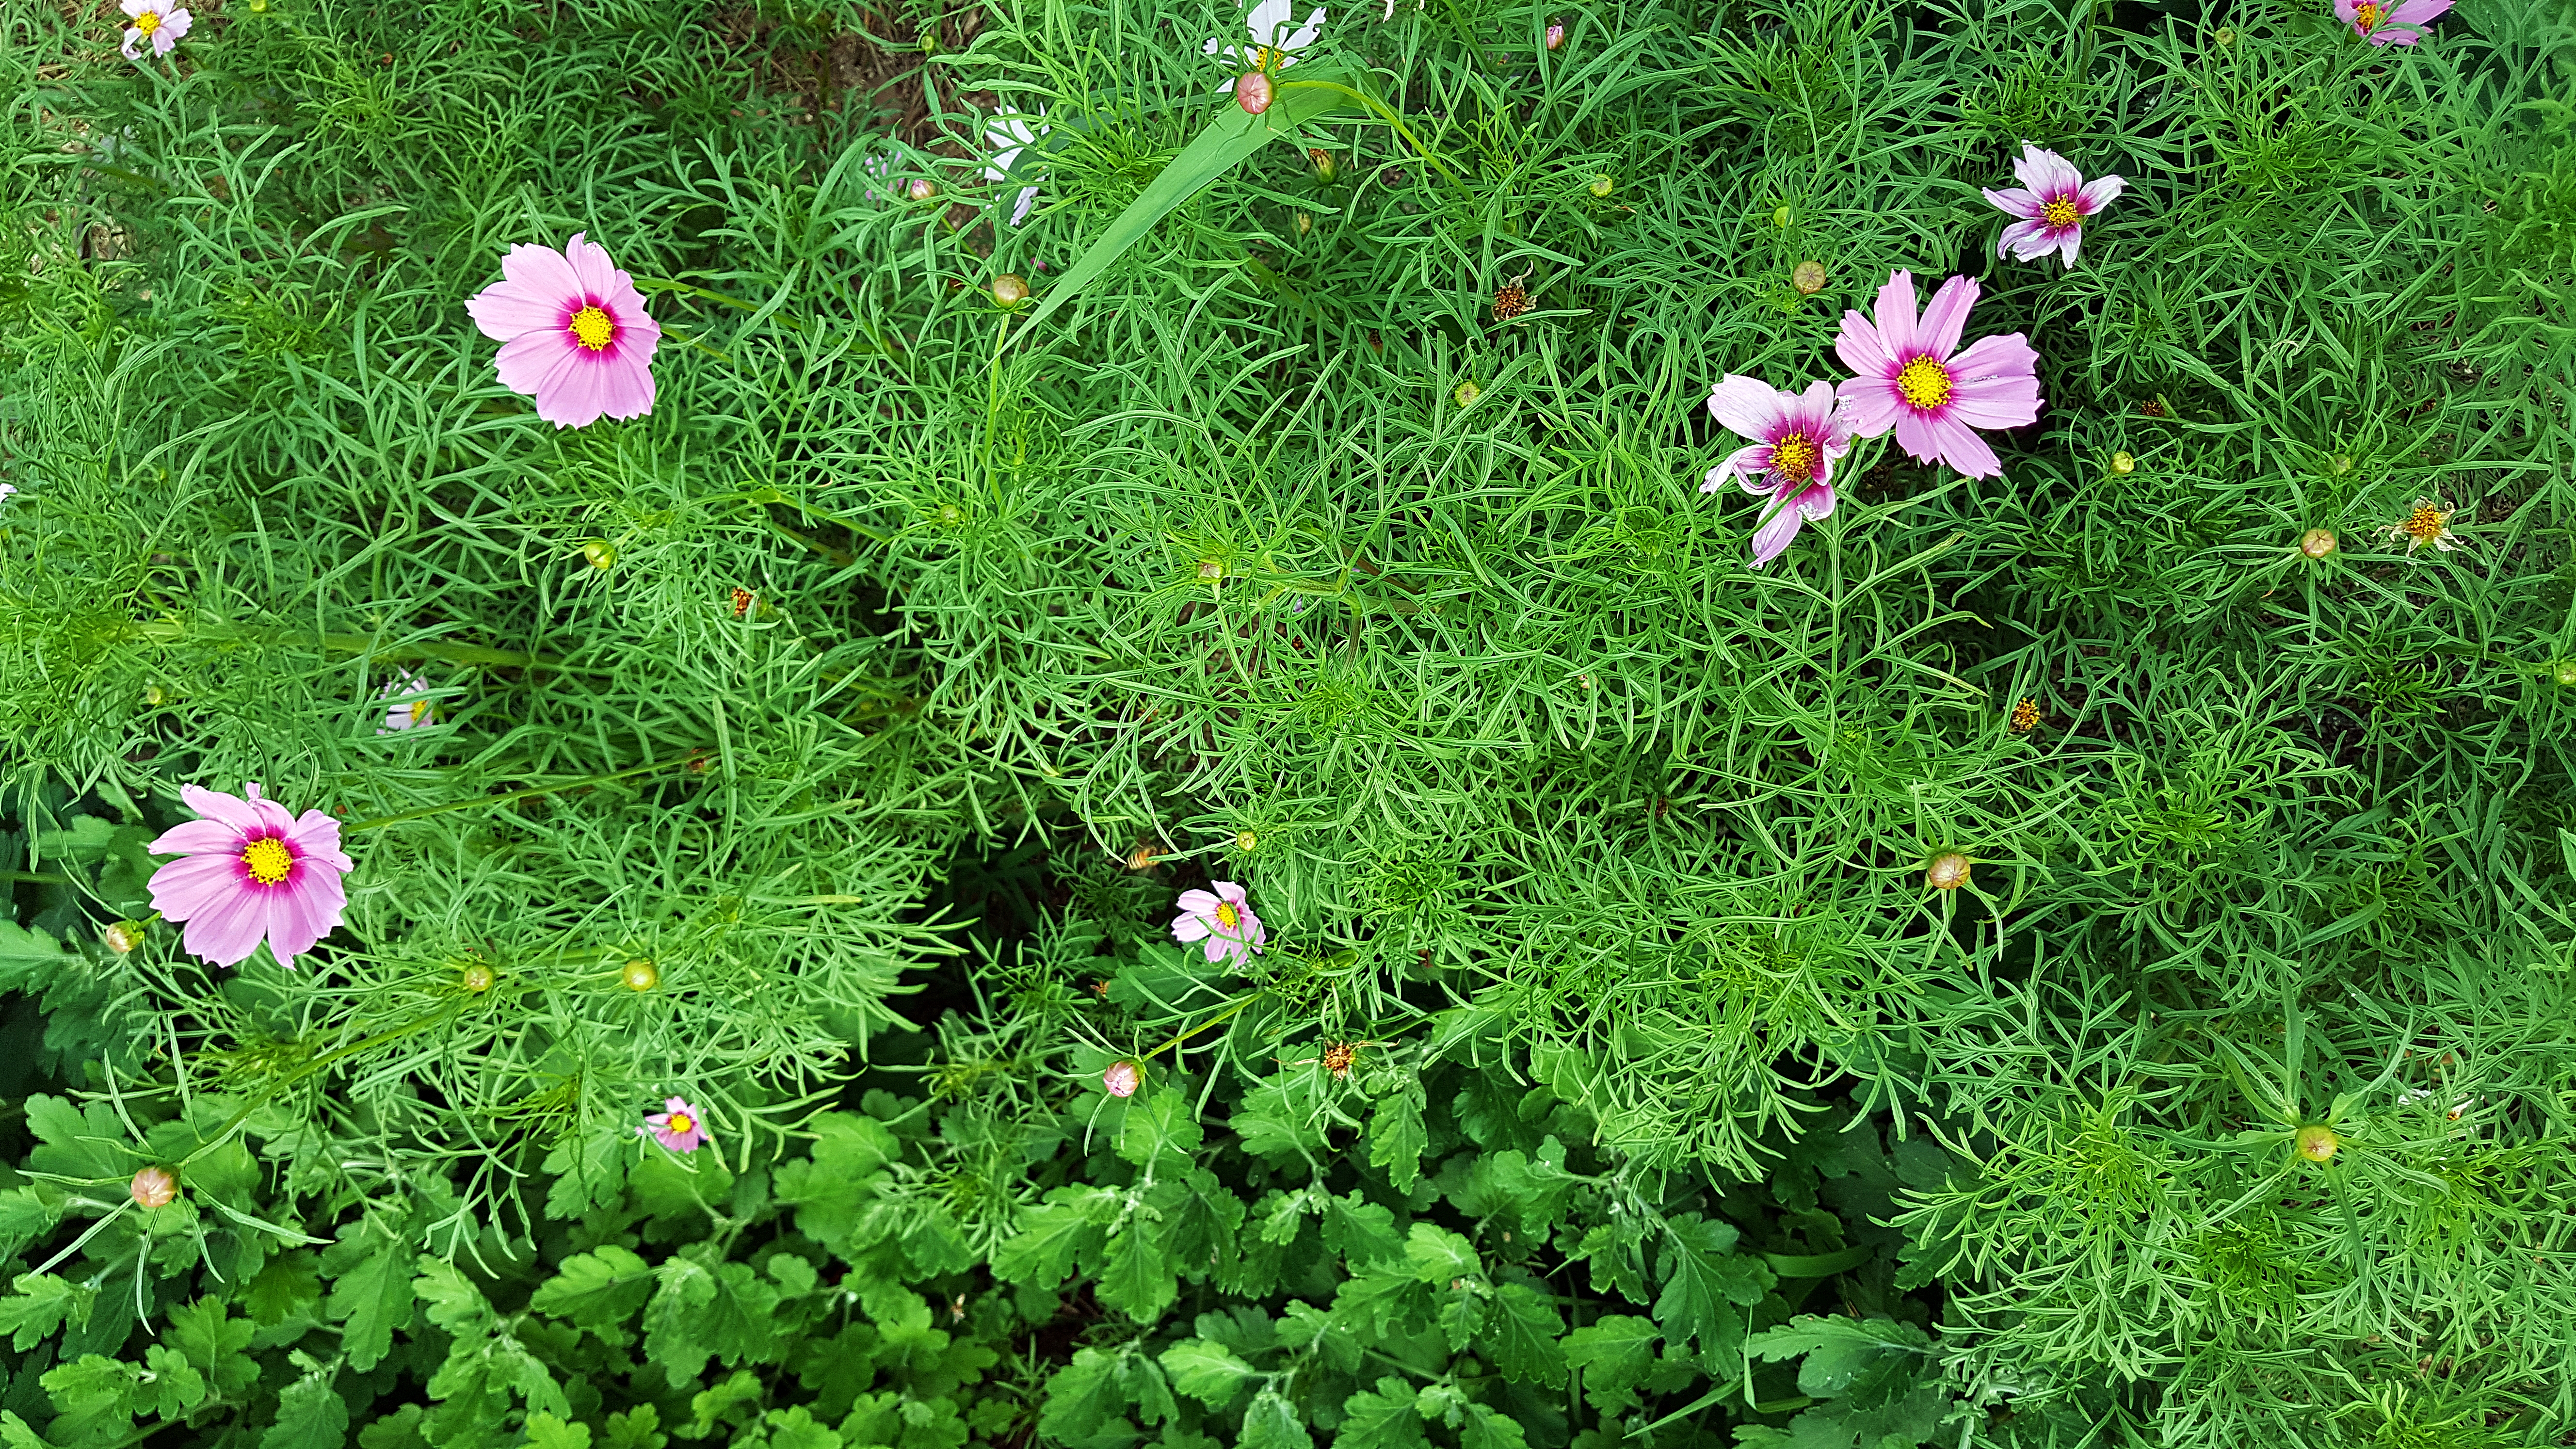
flower, flowering plant, plant, garden cosmos, grass, groundcover, grass family, cosmos, shrub, daisy family, wildflower, annual plant, geraniaceae, petal, subshrub, herbaceous plant, pink family, geranium, lawn, cinquefoil, perennial plant, dianthus